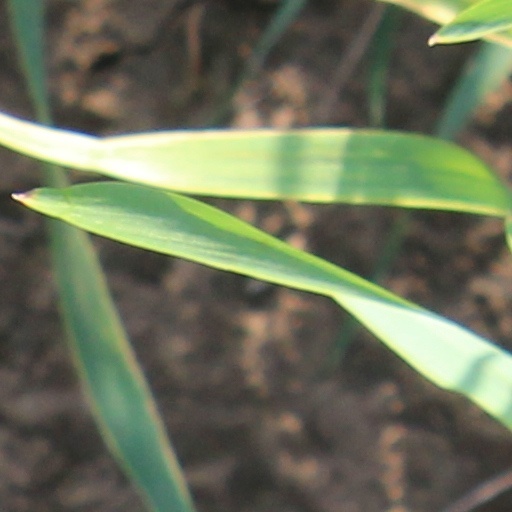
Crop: wheat